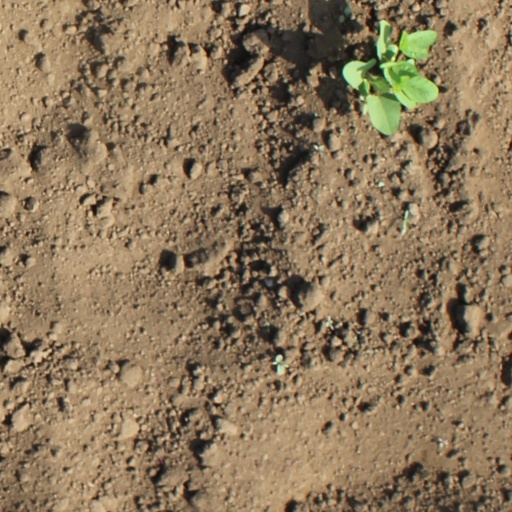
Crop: soybean